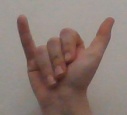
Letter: ya